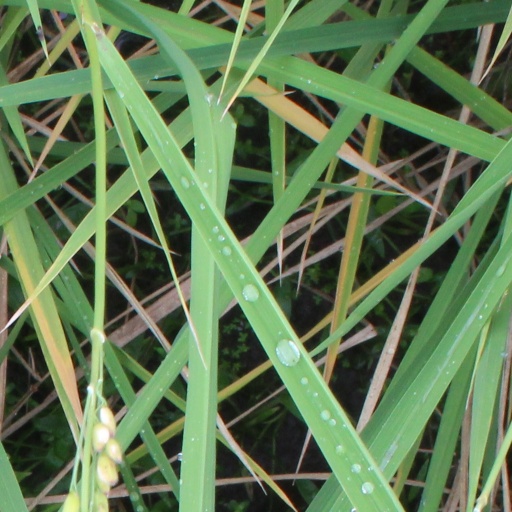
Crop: rice